Maria Kuryluk

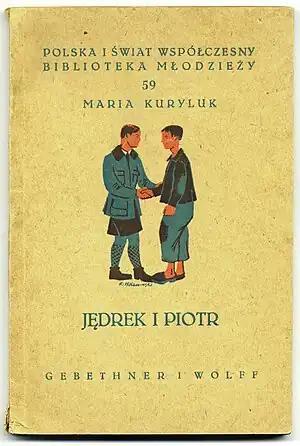
The cover of Maria Kuryluk's book "Jędrek i Piotr", Warsaw, 1946

In August 1944 Karol Kuryluk became the editor-in-chief of "Odrodzenie" ("The Renaissance"), a cultural magazine first published in Lublin, later in Kraków and Warsaw—and Maria Kuryluk became responsible for the magazine's correspondence, tracking down contributors all over Europe. Her job's difficulty is evidenced by the military censorship stamp on the envelope of André Malraux's letter of 4 August 1945, responding to Maria Kuryluk's request to contribute an excerpt of his novel to "Odrodzenie".